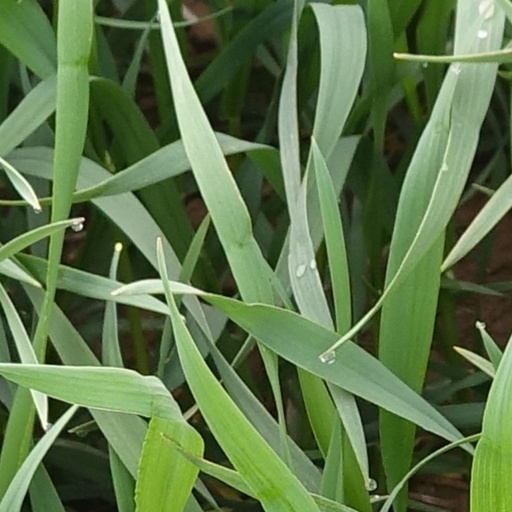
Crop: wheat